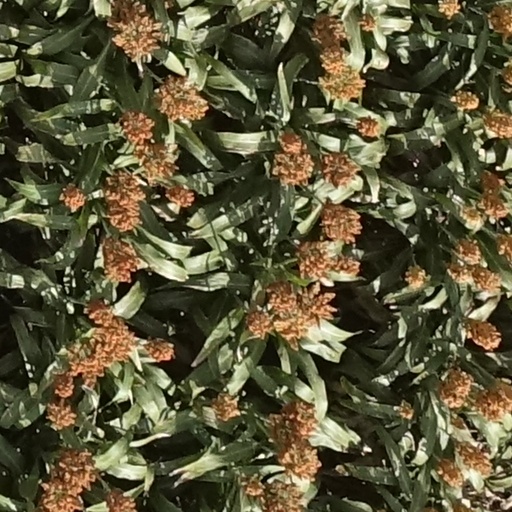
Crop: sorghum